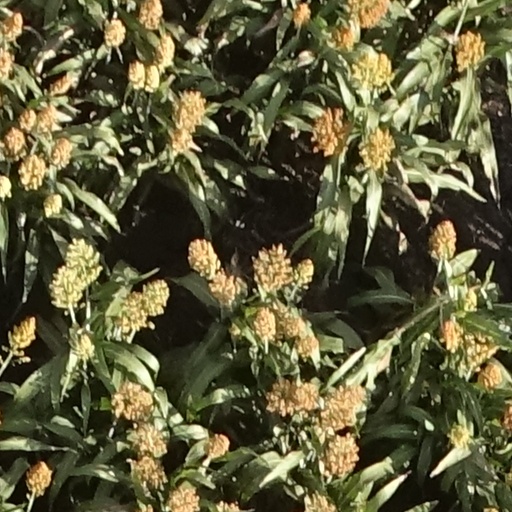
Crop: sorghum